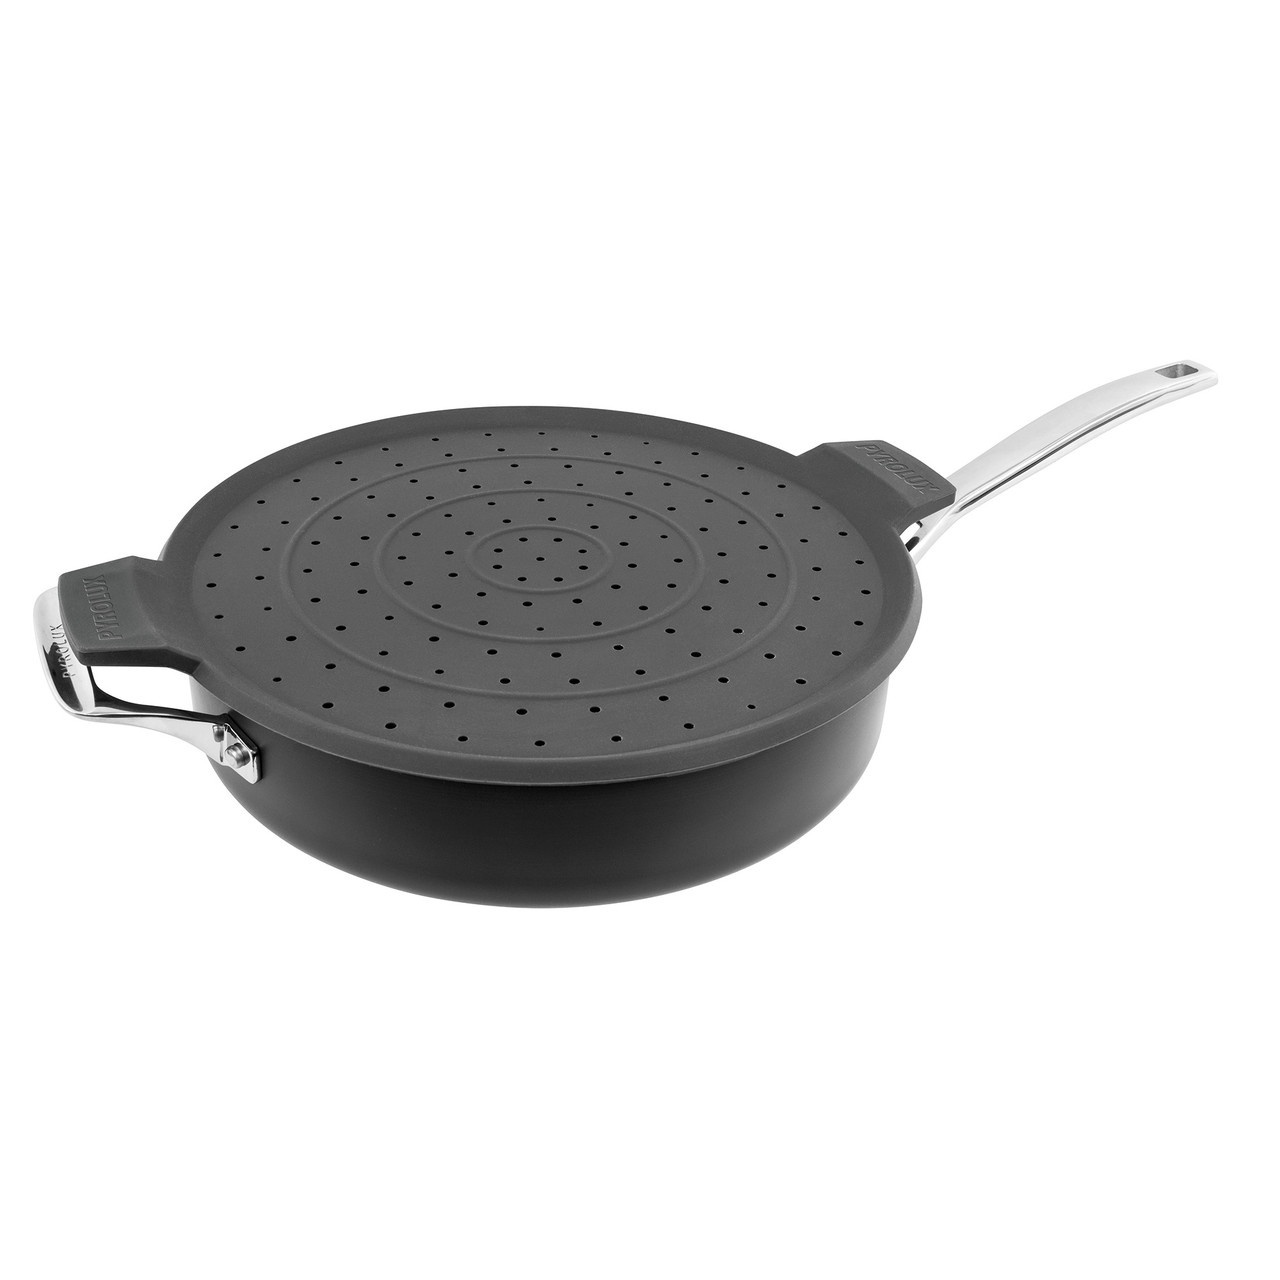
Silicone Splatter Guard 28cm
Brand: Pyrolux
The PYROLUX Universal Splatter Guard is 30.5cm in diameter and fits most standard size poots and pans up to 28cm diameter. It is designed tp prevent unexpected oil splatters, protecting you, the stove and your kitchen bench tops from splashes of hot liquids and fats during cooking. While trapping the oil and grease in your pan, the perforations in the splatter guard will allow the steam to escape through the holes. The easy grip, stay cool, heat resistant handles make handling the splatter guard safe during cooking. The steel reinforced frame and raised inner ridges provide stability and additional heat resistance. Features: Non - toxic BPA free silicone Reinforced steel frame for stability and durability Easy grip stay cool handles Perforations capture stray droplets of oil and sauce Fits pans up to 28cm Dishwasher safe - handwash in warm soapy water recommended Use & Care Cleaning couldnt be easier, simply wash the splatter guard in warm water with detergent and a sponge, or place in the dishwasher (handwash recommended to preserve the life of the product). Air dry or dry with a clean tea towel. Stores conveniently with your pots and pans. While the splatter guard can withstand temperatures up to 210 degrees C, it should not be exposed to an open flame, or placed on a hot stove burner.
Category: Home & Garden > Kitchen & Dining > Kitchen Appliance Accessories > Microwave Oven Accessories > Splatter Covers